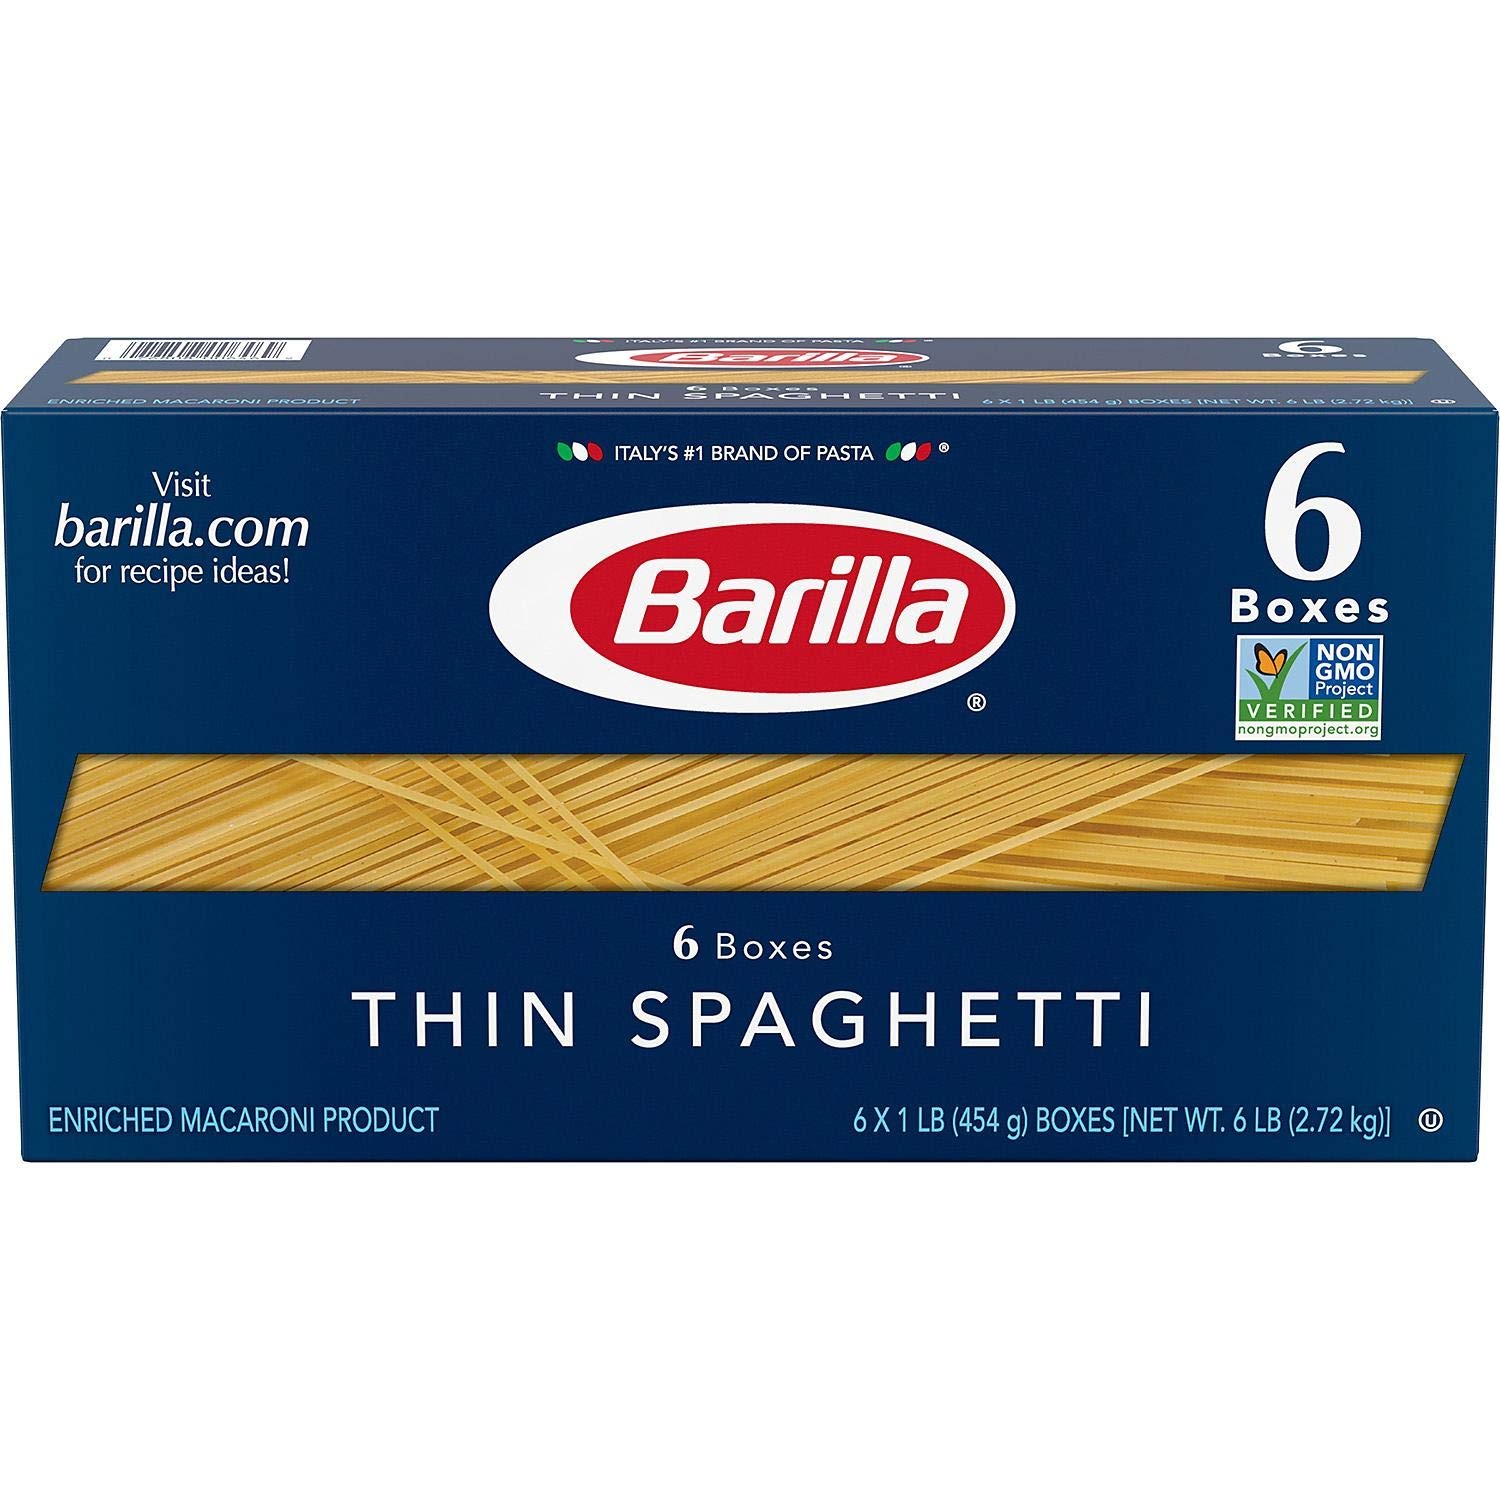
Item Name: Barilla Whole Grain Spaghetti Pasta, 6 Count
Product Description: Thin spaghetti noodles
Value: 6.0
Unit: Count

Price: 8.86